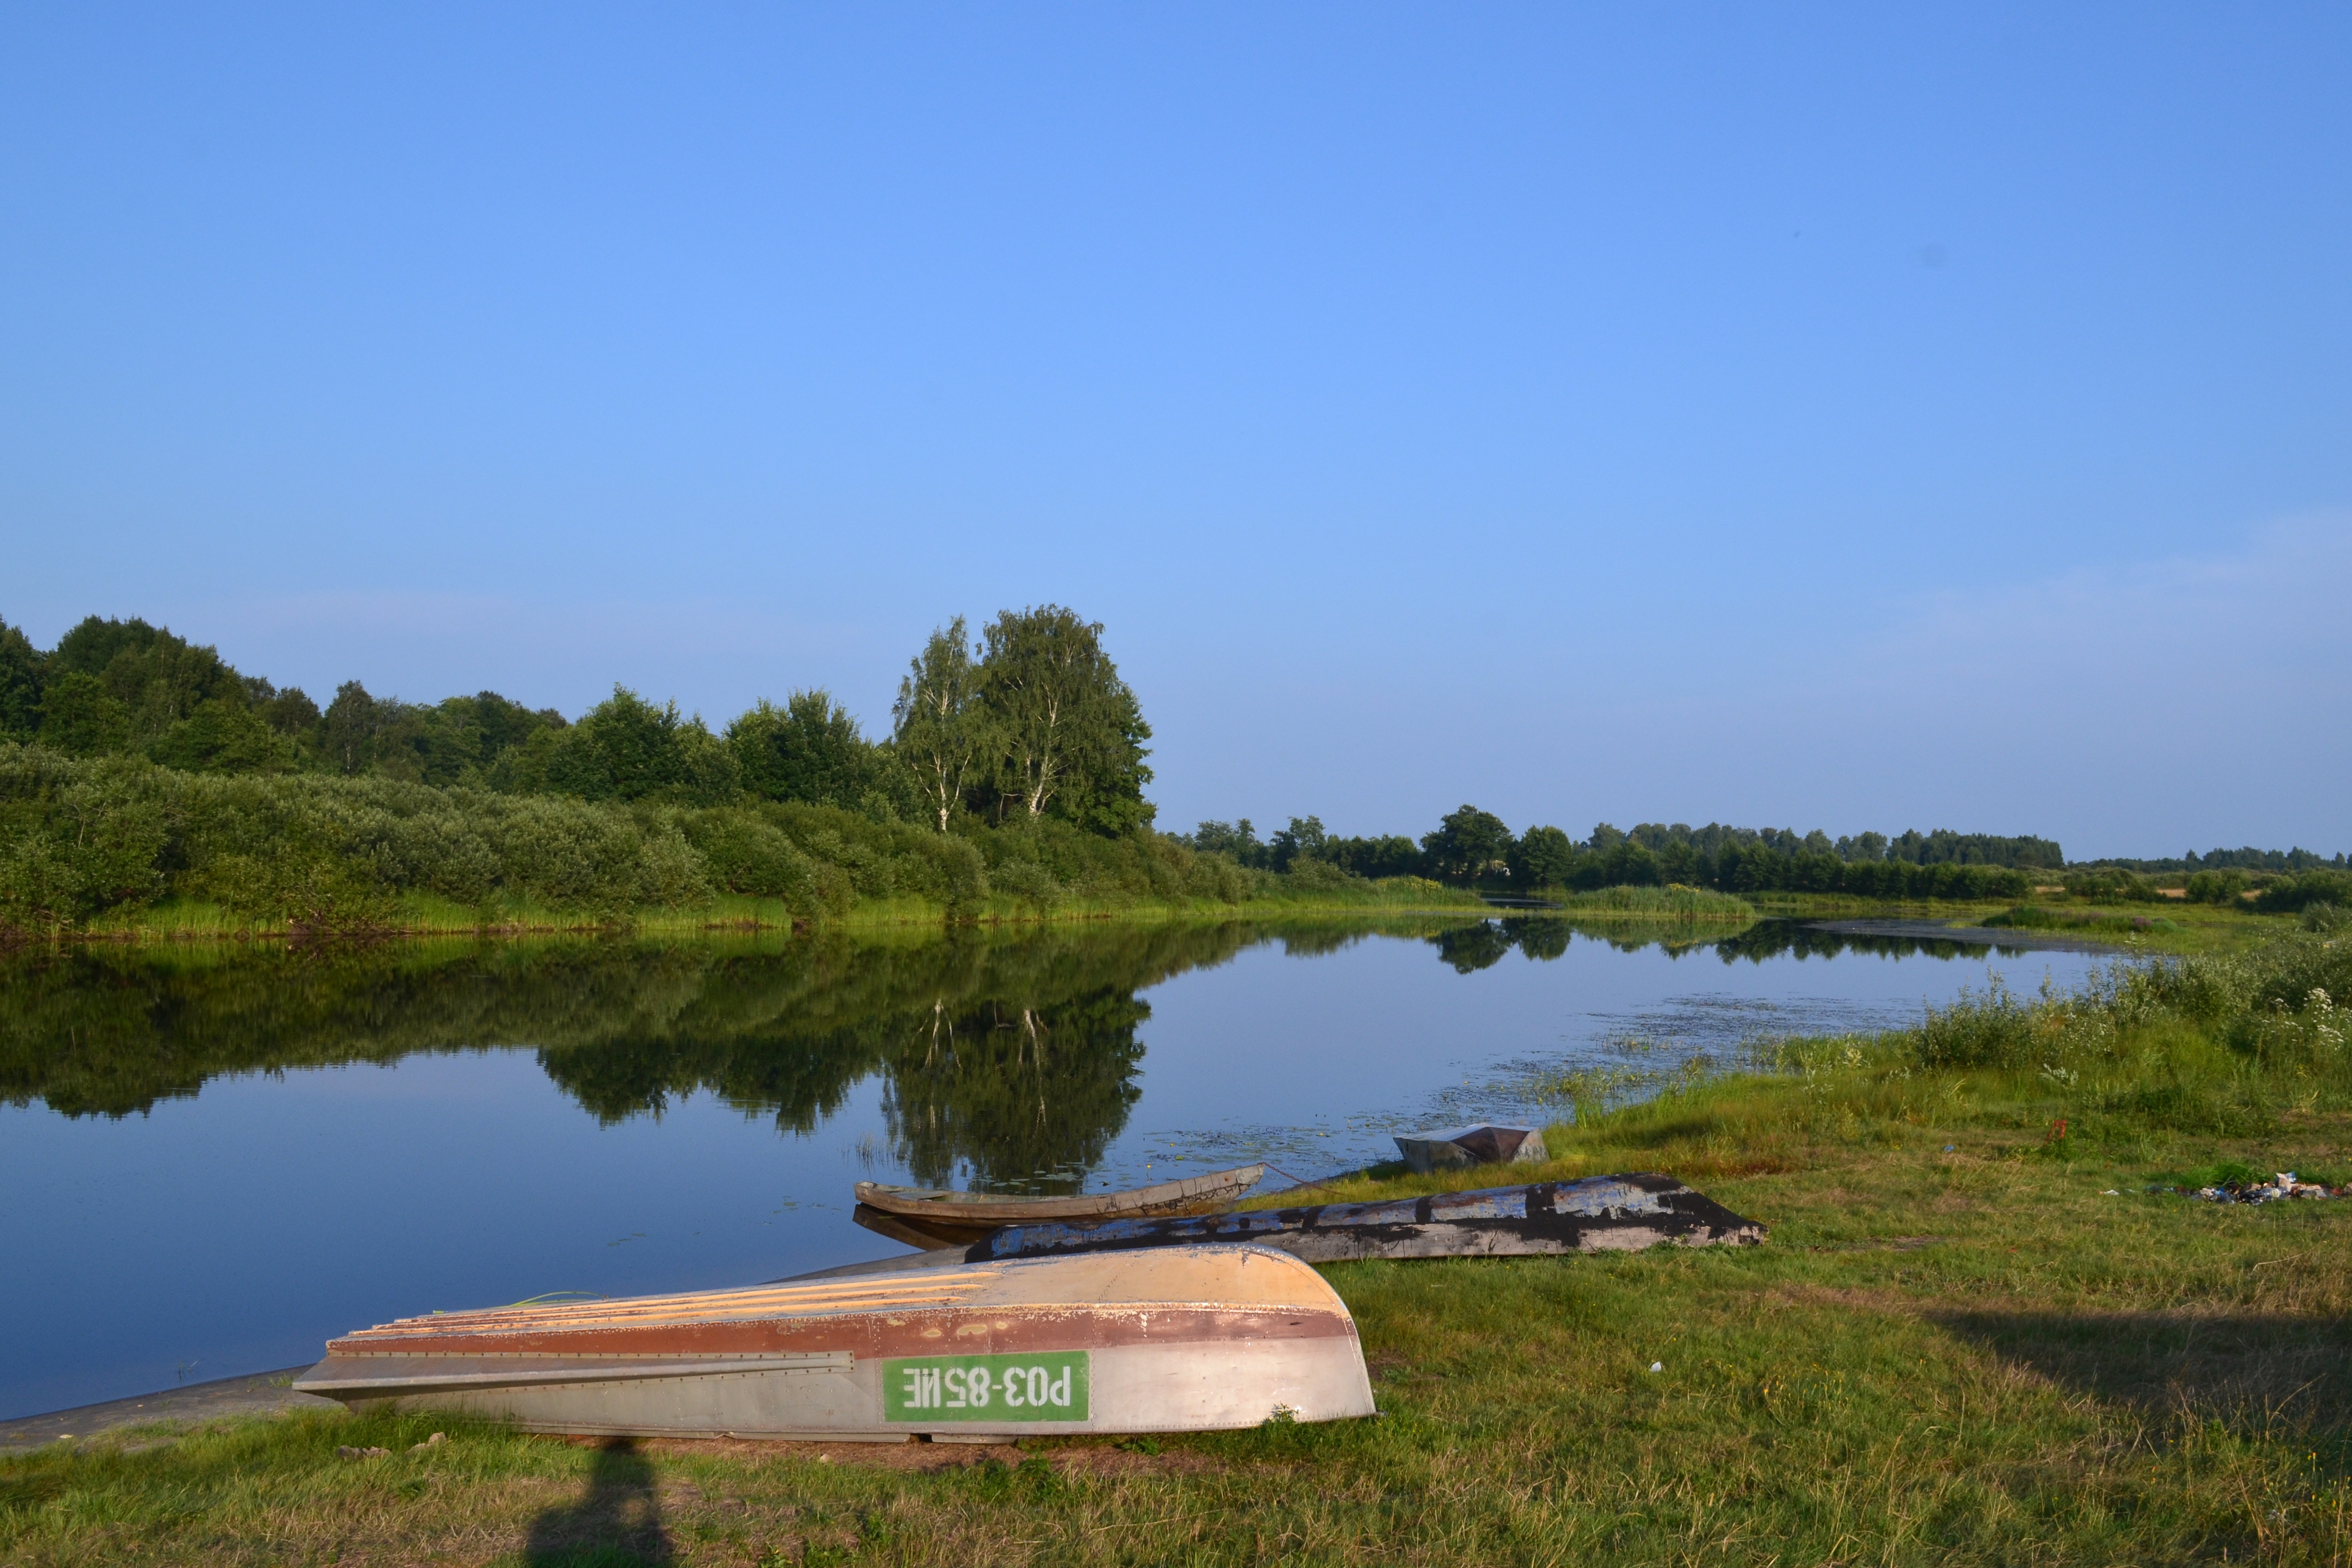
nature, marsh, wilderness, boat, shore, lake, river, summer, fishing, reservoir, wetland, beauty, habitat, loch, ecosystem, reflection in the water, nature reserve, quiet river, small river, natural environment